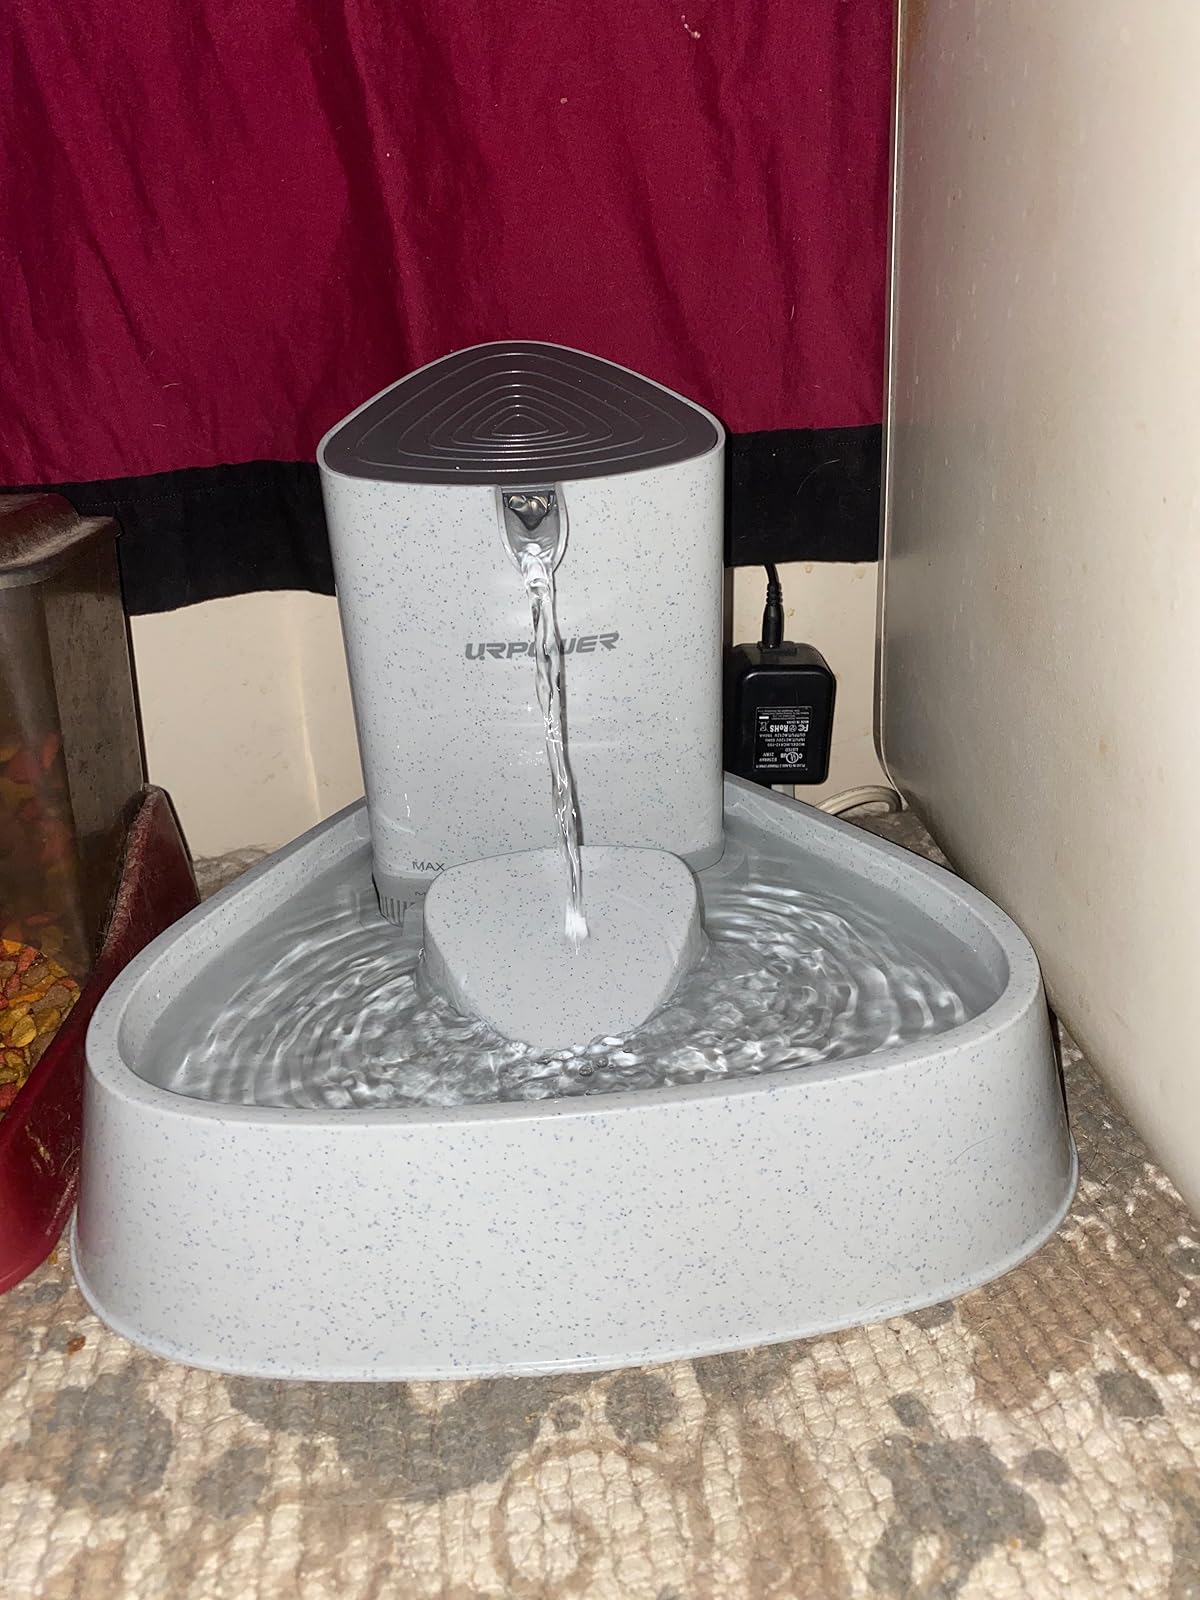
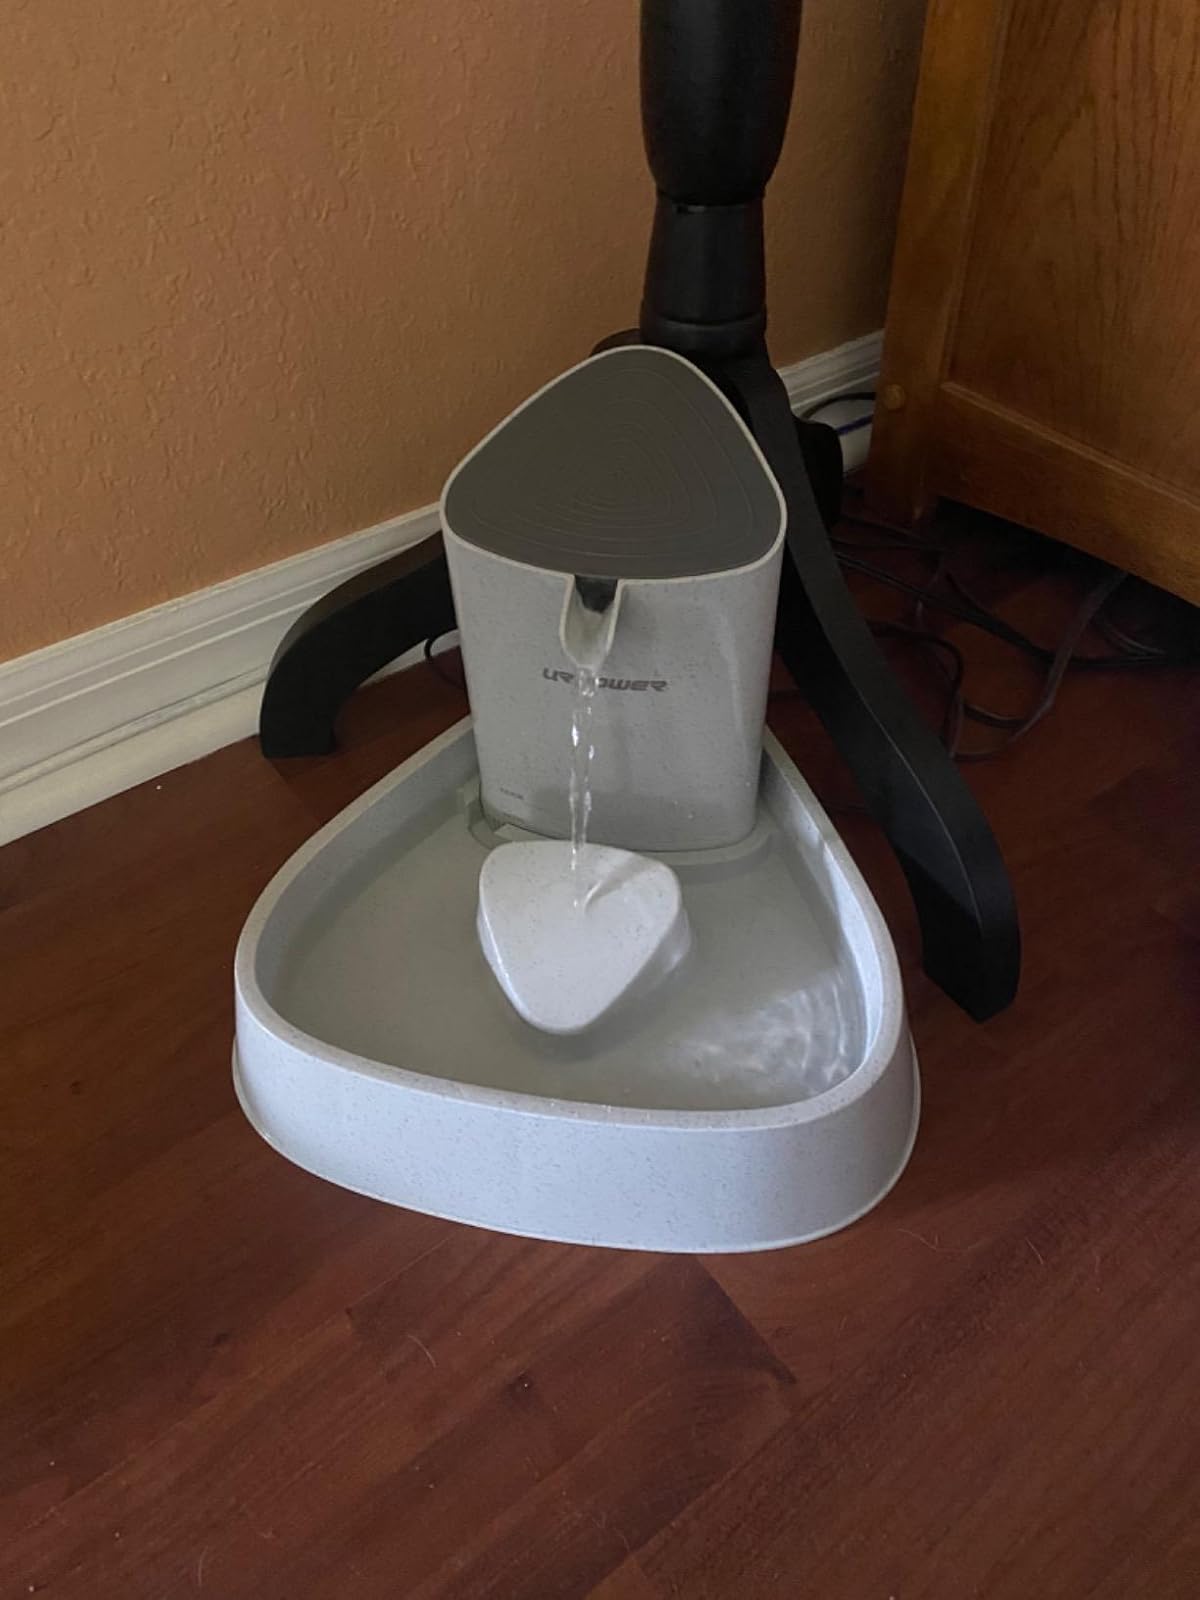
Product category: items_bowl
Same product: yes